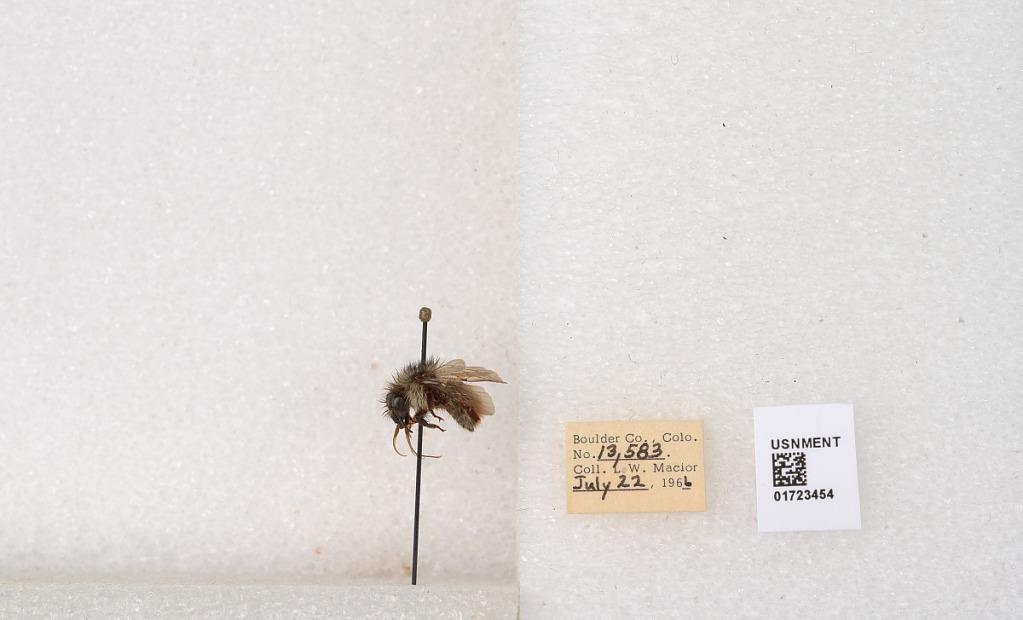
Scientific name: Bombus flavifrons Cresson
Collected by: L. Macior
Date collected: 1966-7-22
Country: United States
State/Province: Colorado
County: Boulder
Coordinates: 40.0925, -105.358